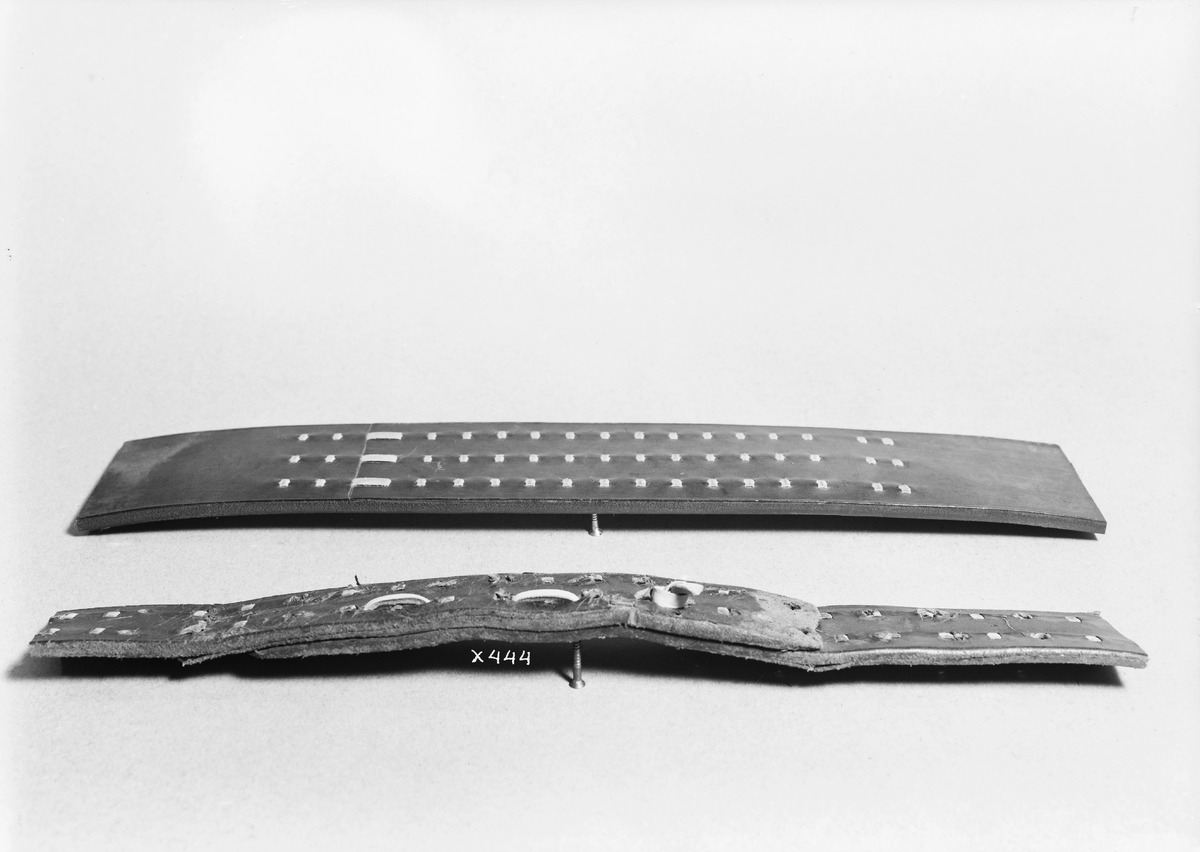
Veljekset Åström Oy:n valmistamia tuotteita
Products manufactured by Veljekset Åström Oy
sisällön kuvaus: Veljekset Åström Oy:n valmistamia tuotteita 24.2.1935. content description: Products manufactured by Veljekset Åström Oy on February 24, 1935.
Vuosi: 1935
Paikka: Suomi, Oulu, Suomi, Pohjois-Pohjanmaa, Oulu
Aiheet: Veljekset Åström Oy; lähikuva; nahkateollisuus; tuotteet; leather industry; products